Kamel Bidari

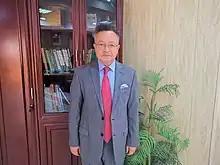
Pr. Baddari Kamel in 2020

Bidari holds a Bachelor of Science (1978) from the Lycée Ben Mhidi, a Master of Geophysics (1983) from the University of Boumerdès and a PhD of Physics and Mathematics (1987) from the Academy of Sciences of the Soviet Union.